Joseph Eiboeck

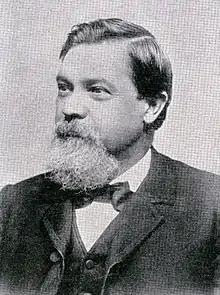

Joseph Eiboeck (February 23, 1838 – January 8, 1913) was an American newspaper editor, publisher, and author, who emigrated from the Austrian Empire to the United States. Known as "Colonel Eiboeck", he was one of the most prominent newspaper editors in late 19th- and early 20th-century Iowa, writing in both German and English, and an influential opponent of Prohibition. For nearly 40 years, he edited the "Iowa Staats-Anzeiger", a Des Moines newspaper focusing on state politics and advocating "personal liberty", the motto of anti-Prohibitionists. Although Eiboeck himself did not drink alcohol, he believed in individual choice over regulation, and campaigned fervently against anti-saloon legislation, representing "the extreme views of the liquor interests in Iowa politics" according to "The New York Times."